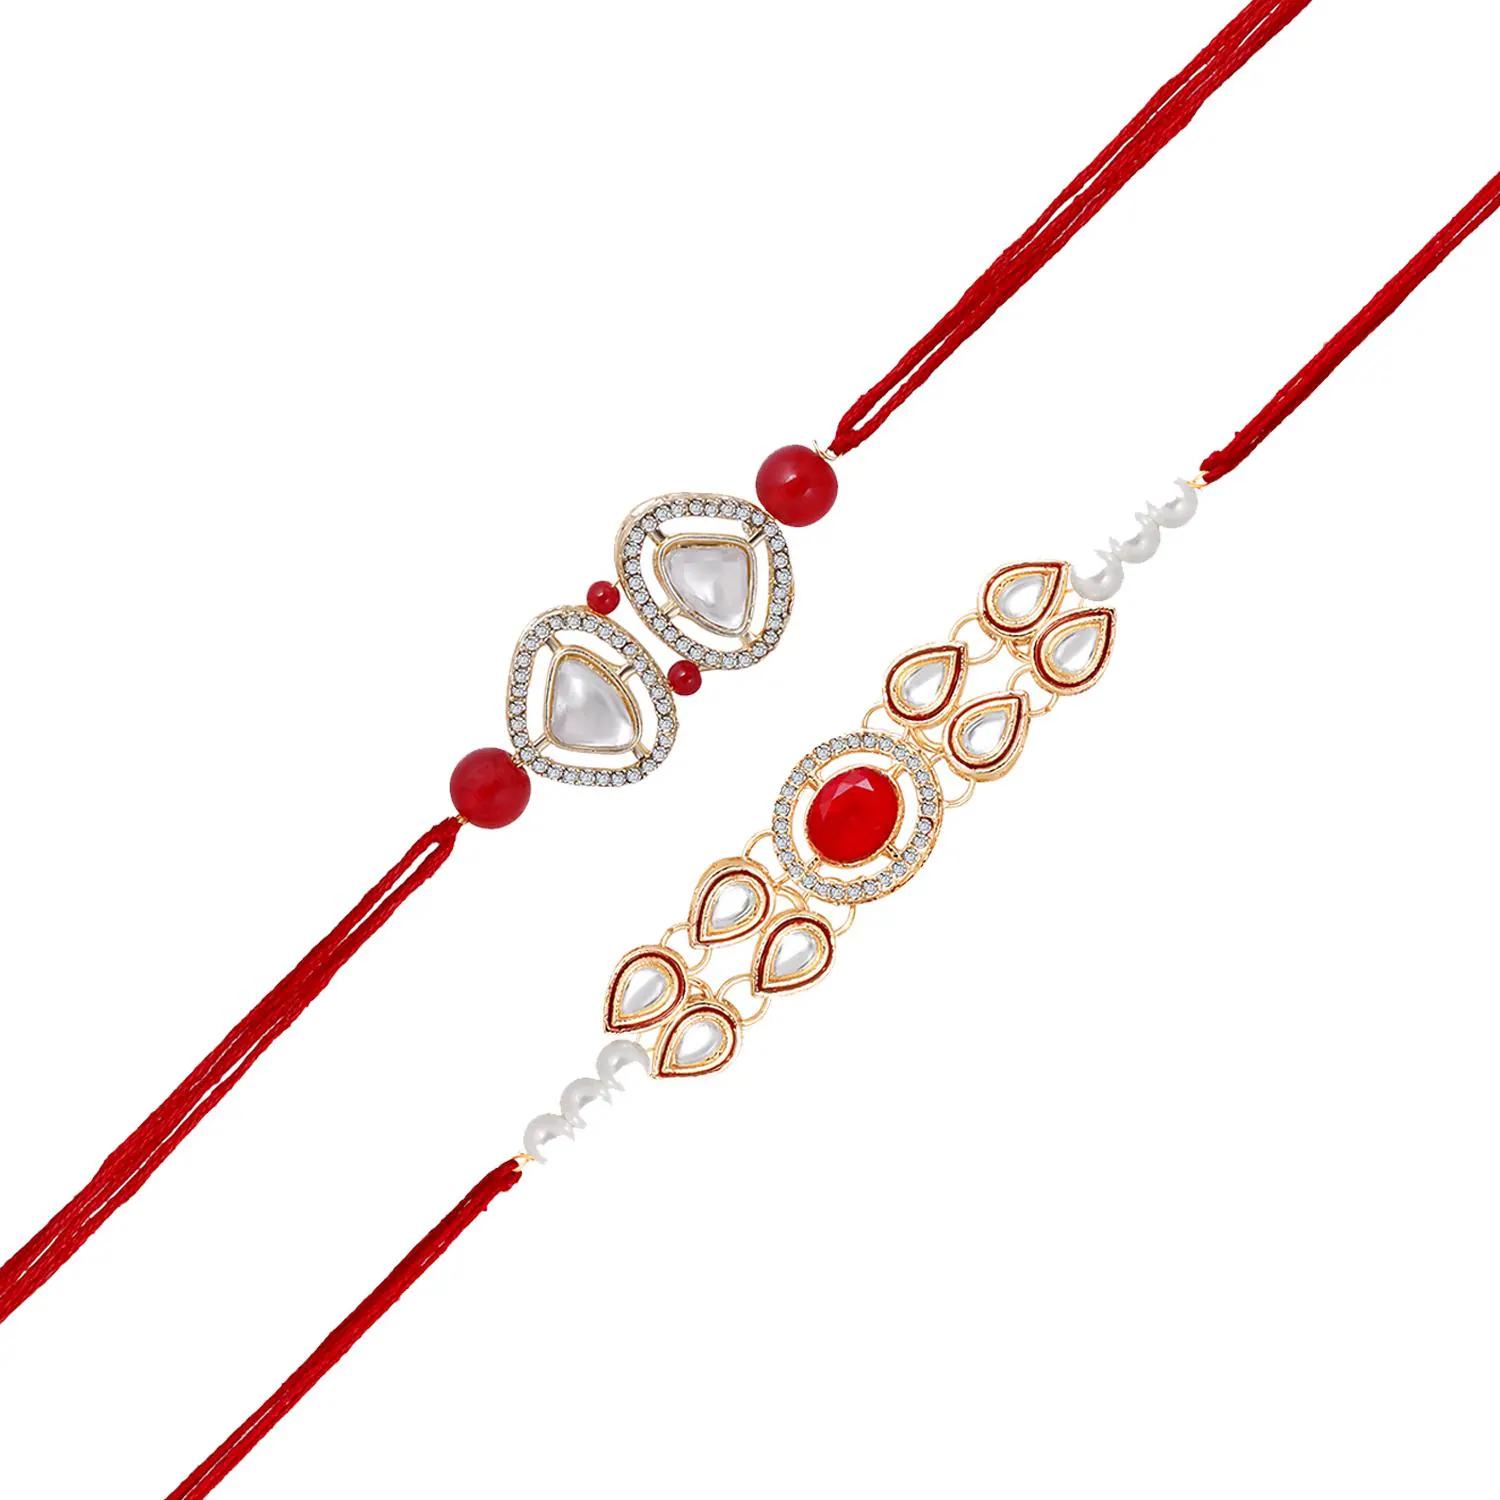
 Mahi Gold Plated Classic Kundan Studded Ethnic Thread Rakhi Set for Brother, Bhai, Bro (RCO1105730GRed)
Type: Rakhis
Brand: Mahi
Price: Rs. 369
 Celebrate Raksha Bandhan with our exquisitely crafted Kundan Rakhi, designed to strengthen the bond between siblings. This traditional Rakhi features intricate beadwork and durable thread, ensuring it stands the test of time. Handmade with care, each Rakhi is a unique and meaningful gift for your brother. Each Rakhi carries heartfelt blessings and good wishes for your brother's well-being and success. Celebrates the bond of love and protection between siblings, a cherished tradition in Indian culture.
Features: The Rakhi is adorned with vibrant colors and attractive embellishments that add a touch of elegance to the celebration.,Content in Box : 2 Rakhis ; Cultural Significance: This beautiful Rakhi will acknowledge your love for Your Brother with the promise that your bond with him will grow stronger as time goes on.,Vibrant Colors: Adding bright and playful colors to the celebration will make it stand out and make it more enjoyable. This Rakhi Combo comes with a Small Rakhi Greeting Card along with a few grams of Roli & Chawal,Celebrate the bond of love and protection with our exquisite Rakhis. Share the joy of Raksha Bandhan Festival with this beautiful Rakhi, a token of love, protection and blessings.,Adjustable Size and Easy to tie: Designed to fit wrists of all sizes. It is simple and easy to tie the Rakhi securely and effortlessly.
Included: 2 Rakhis